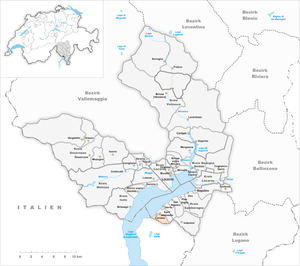
Caviano est une localité de Gambarogno et une ancienne commune suisse du canton du Tessin.